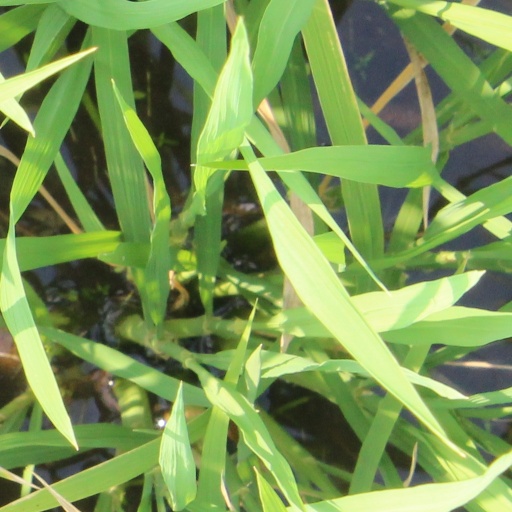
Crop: rice